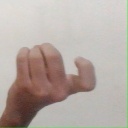
अक्षर: ज